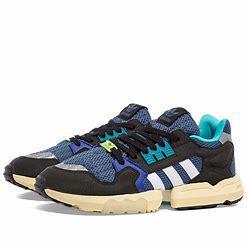
Brand: Adidas
Model: ZX Torsion